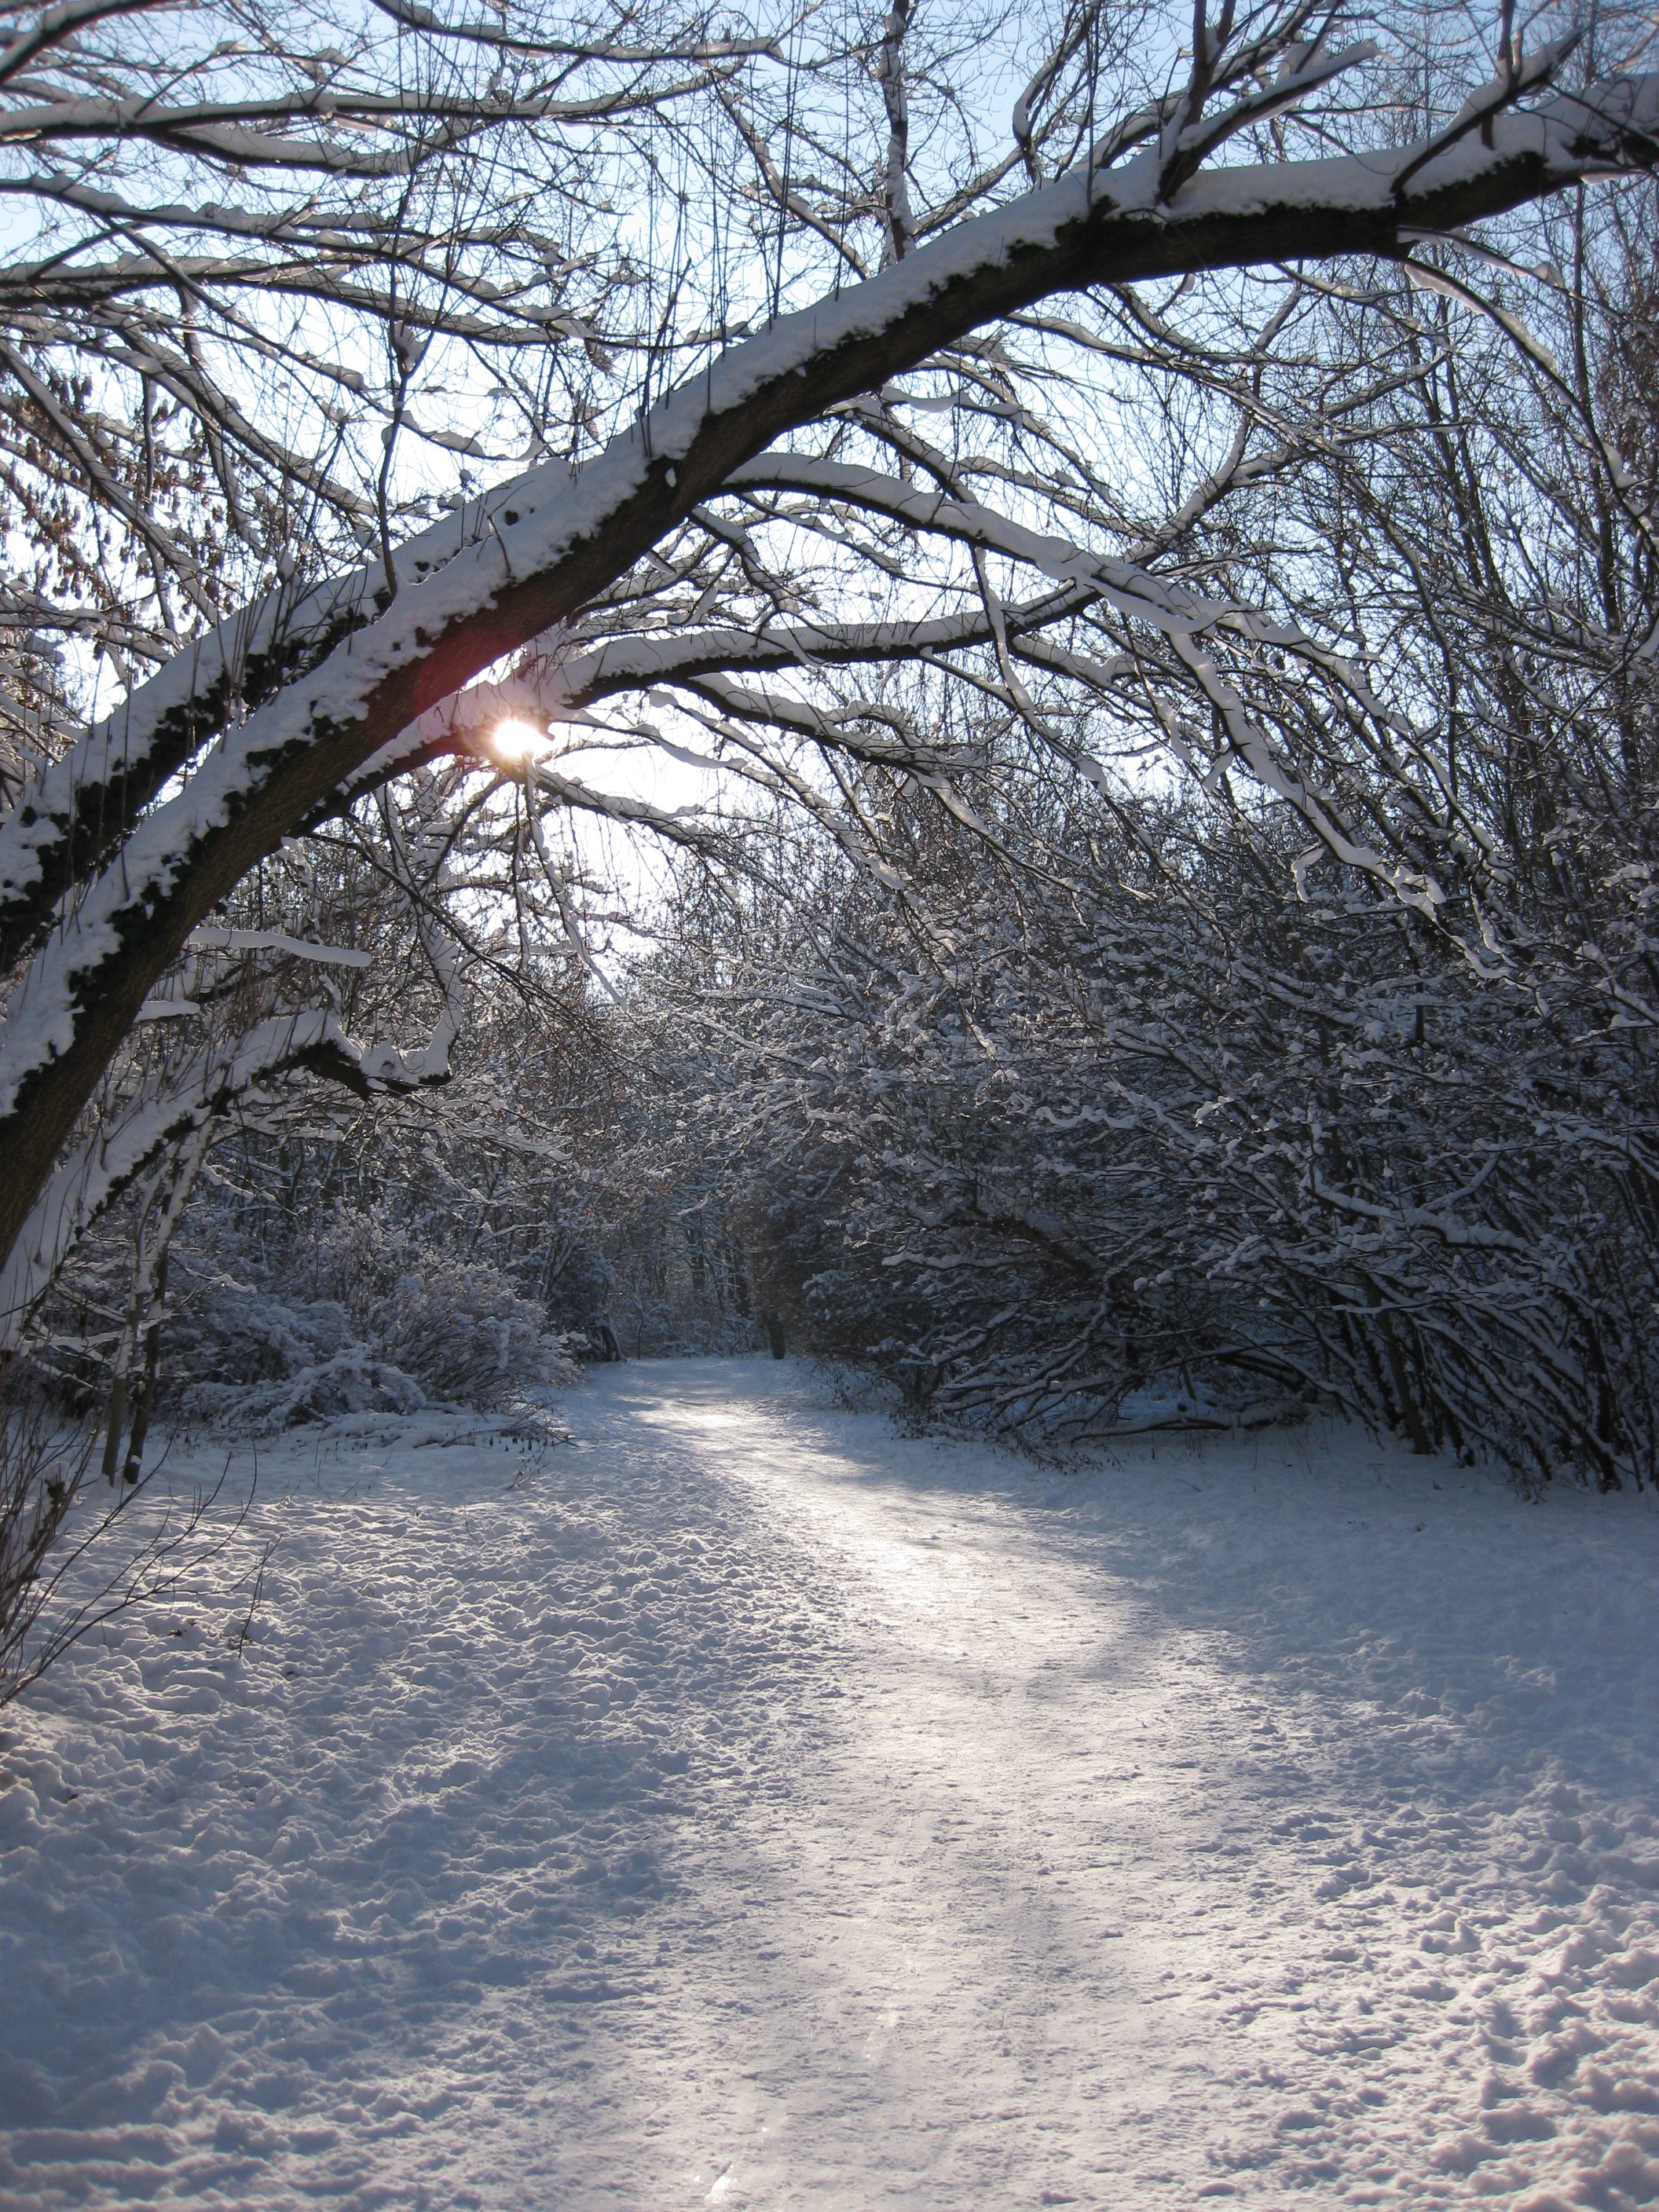
tree, forest, branch, snow, winter, plant, sunlight, frost, ice, weather, season, blizzard, away, freezing, back light, woody plant, rain and snow mixed, winter way